Barney Flat Historic Railroad Logging Landscape

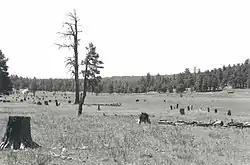
Stump field in Barney Flat. High stumps like these are evidence of historic logging practices. It was too difficult for loggers to use a hand cross-saw at the base of trees.

The Barney Flat Historic Railroad Logging Landscape is the historic remains of railroad logging on the South Kaibab Plateau in the early 20th century. Barney Flat is the only stump field on the US National Register of Historic Places. Barney Flat is located in the Kaibab National Forest, along the Perkinsville Road, south of Williams, Arizona. It was added to the National Register of Historic Places on February 24, 1995.